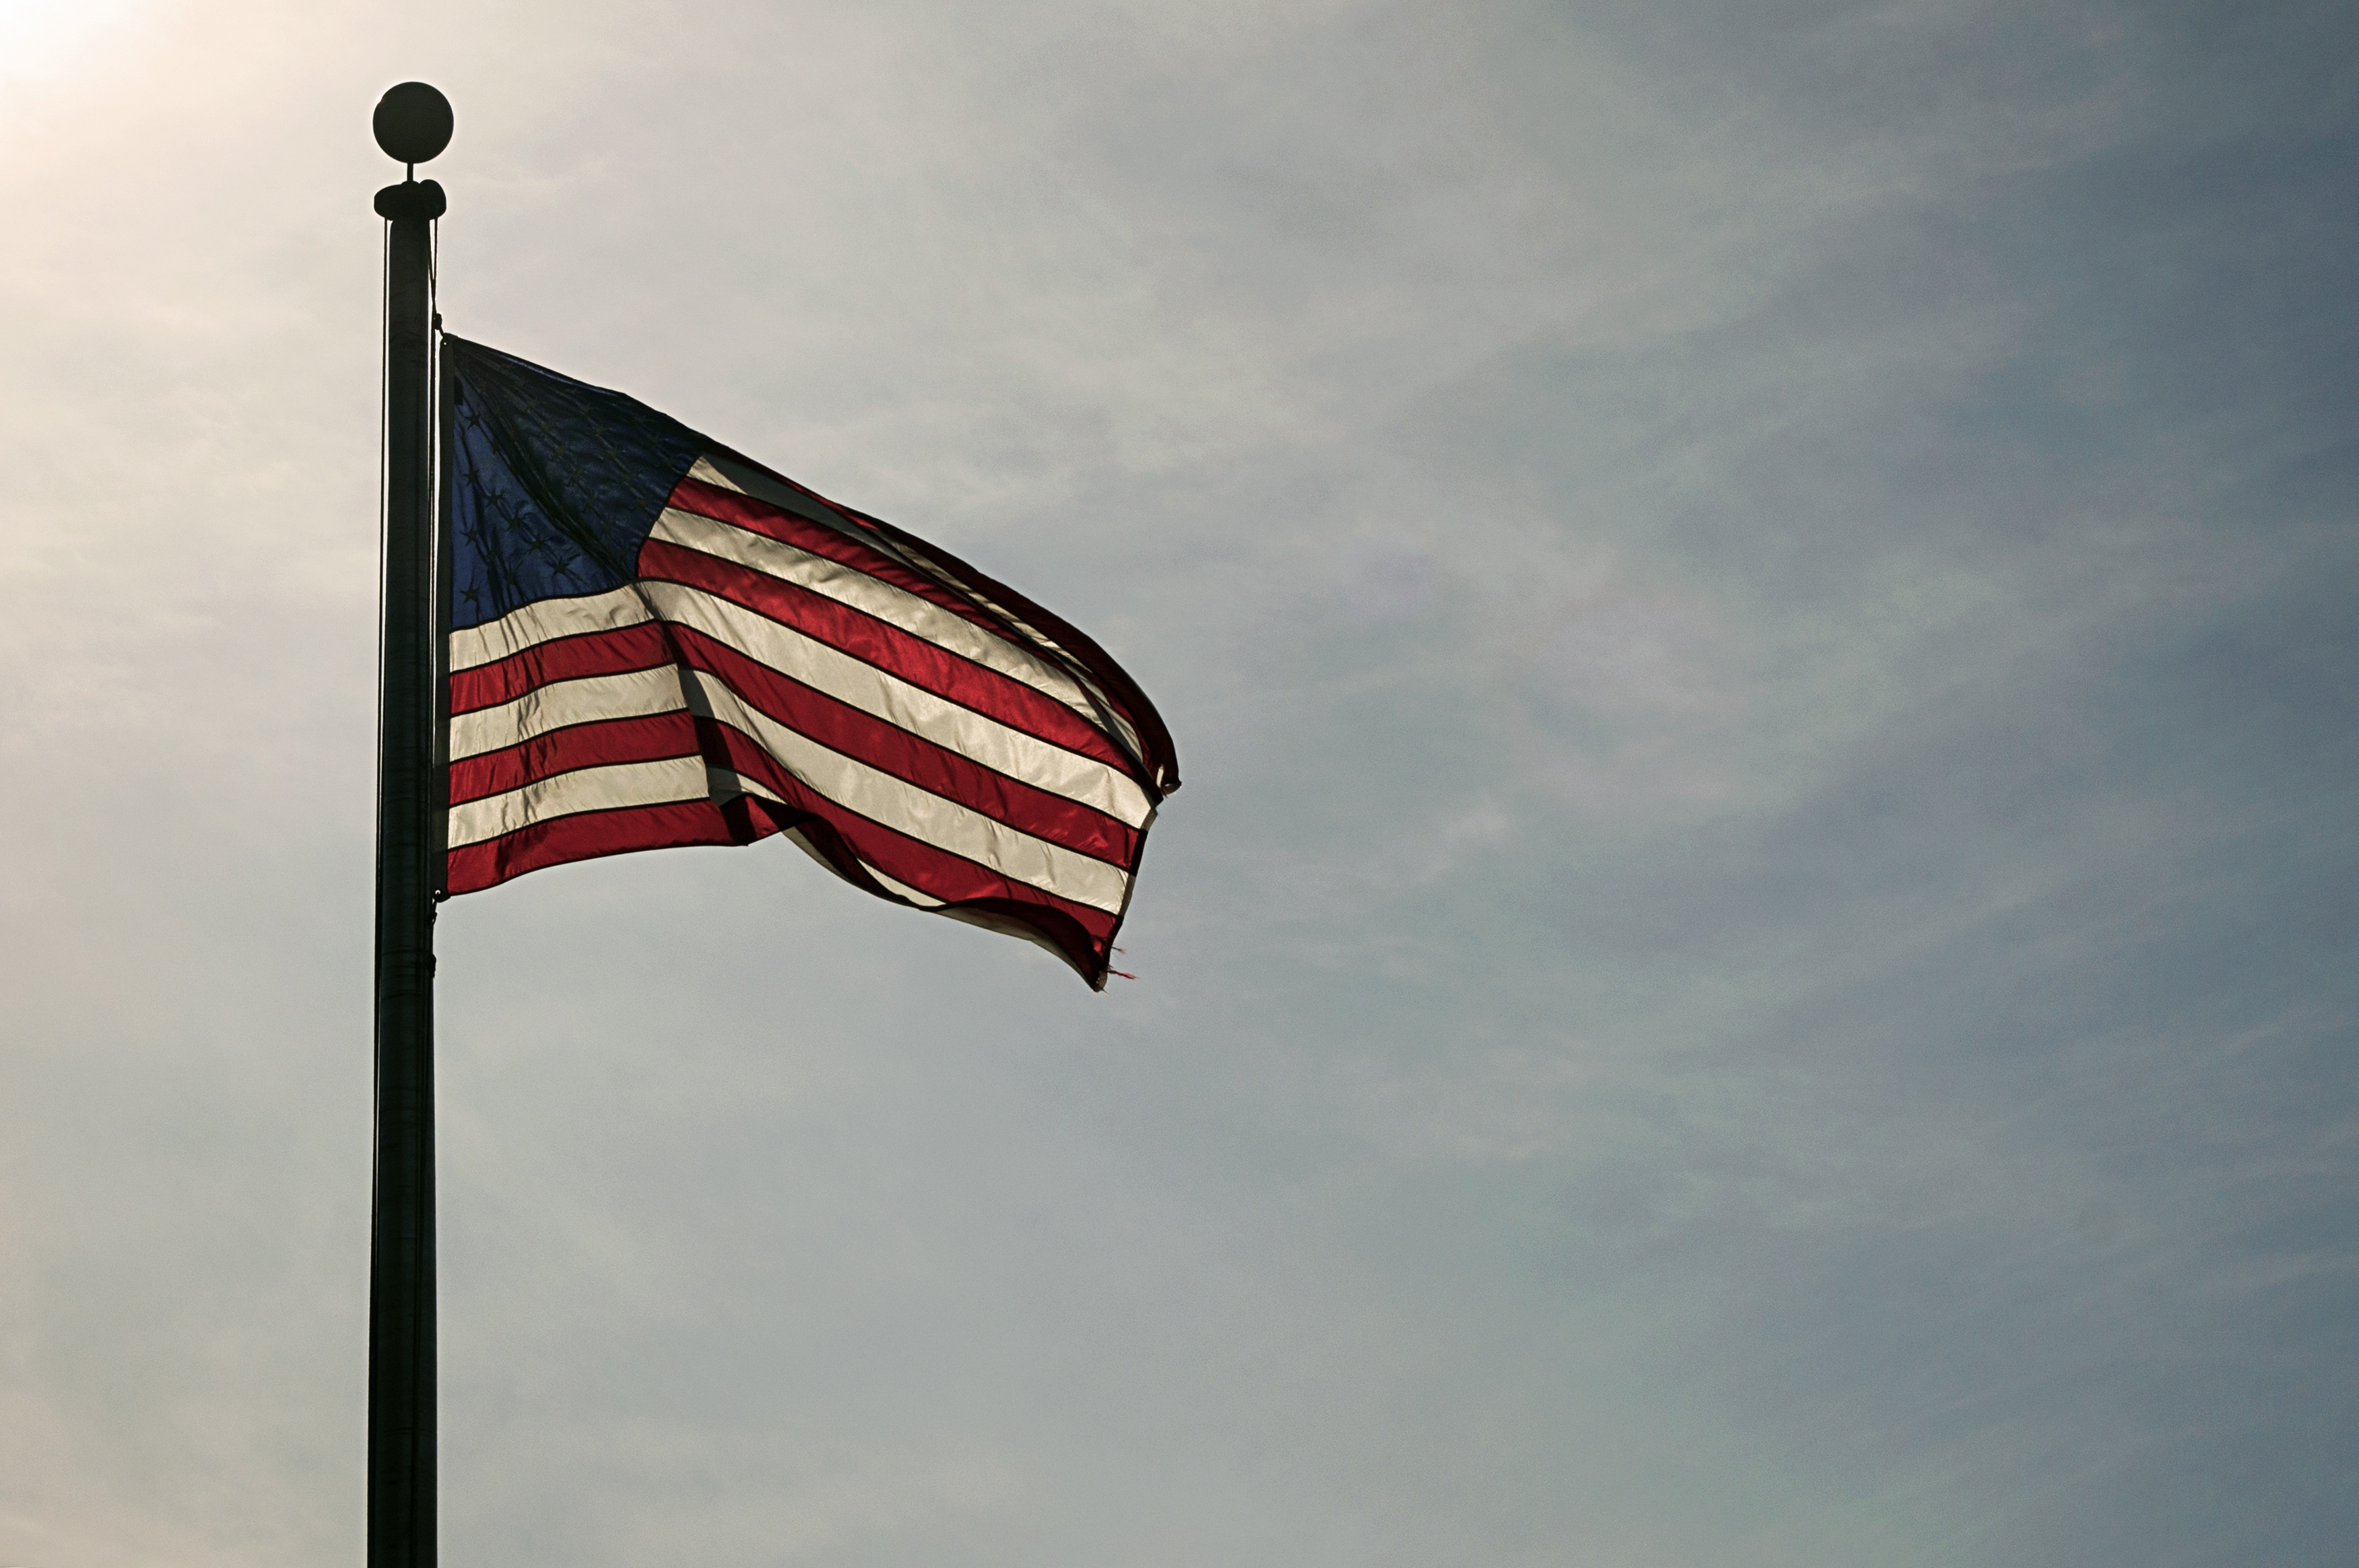
sky, white, wind, red, symbol, flag, usa, american flag, blue, freedom, patriotism, national, july, american, patriot, stripes, united, independence, patriotic, pride, american flag waving, flag of the united states, american flag background, atmosphere of earth